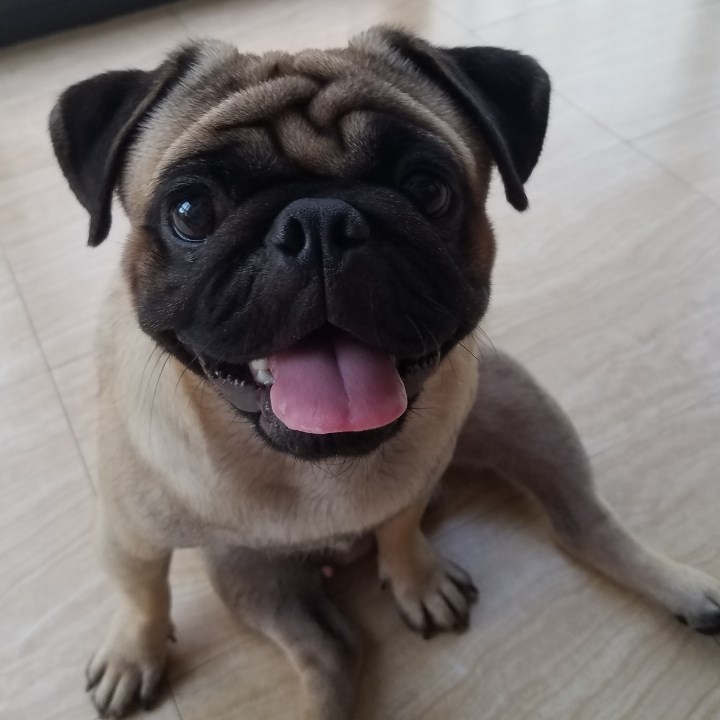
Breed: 798-n000130-pug